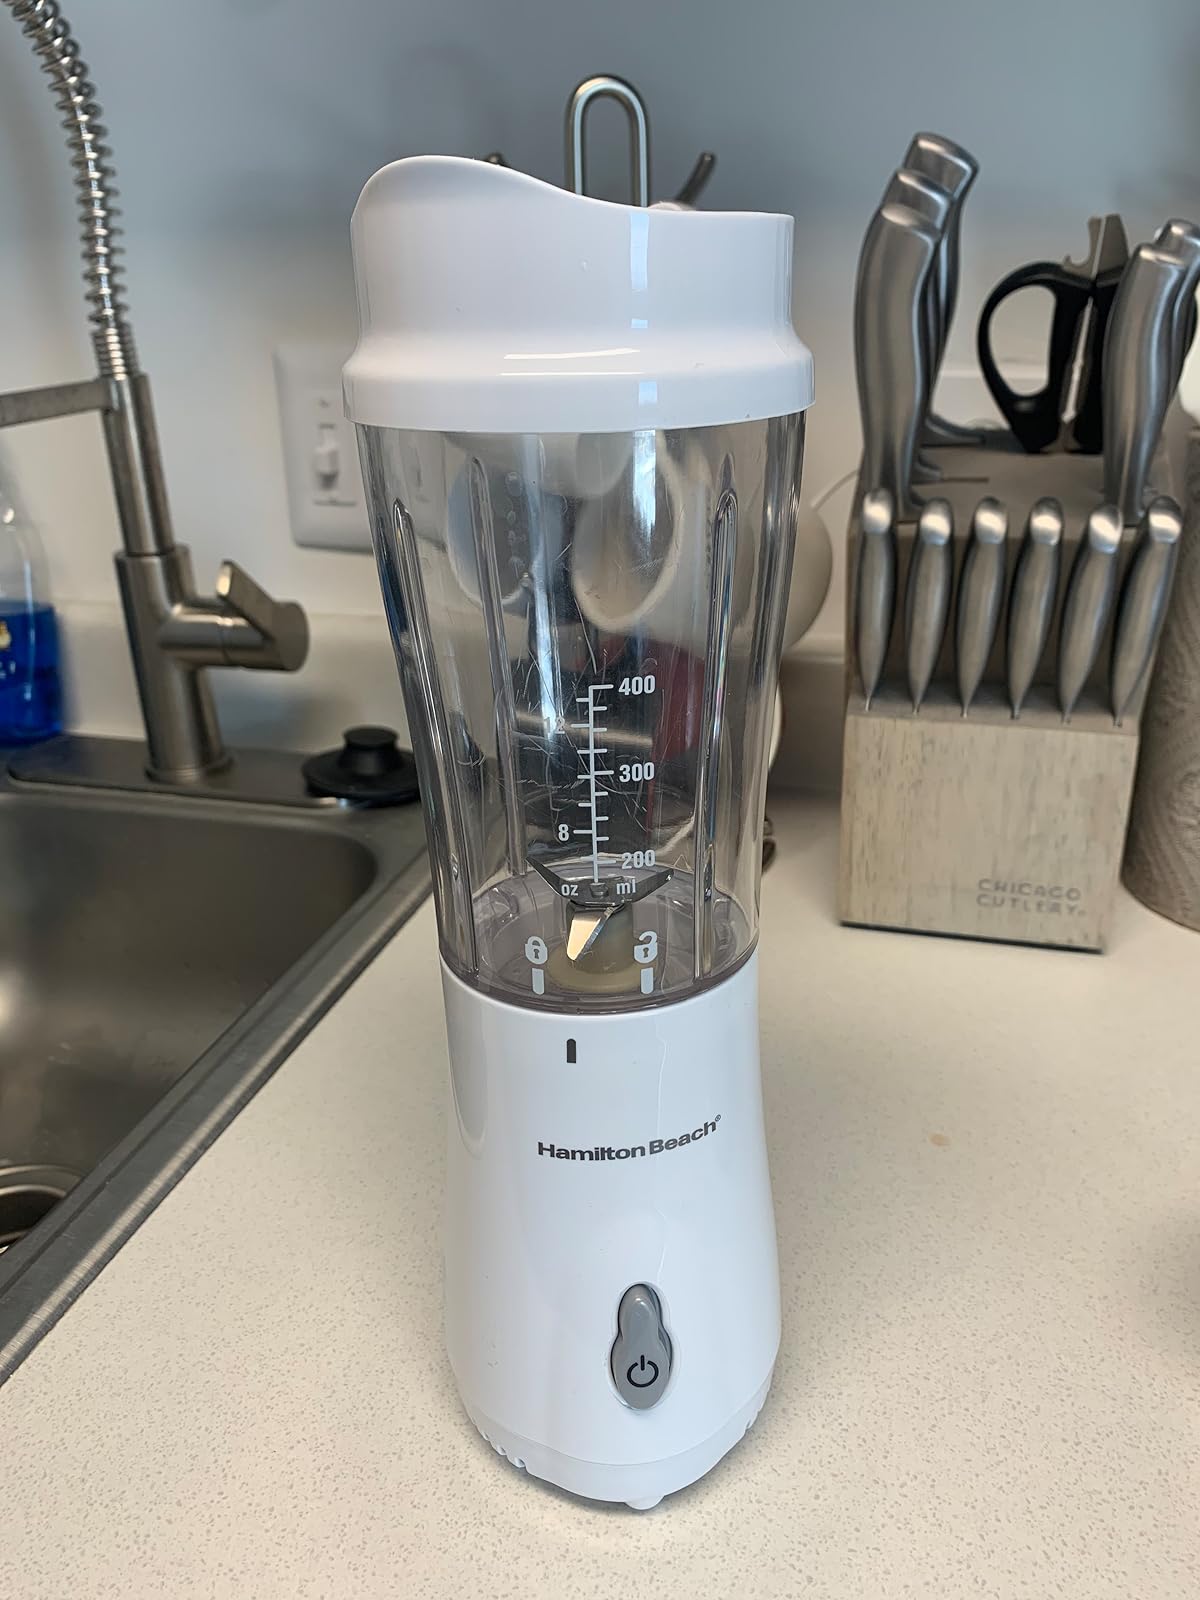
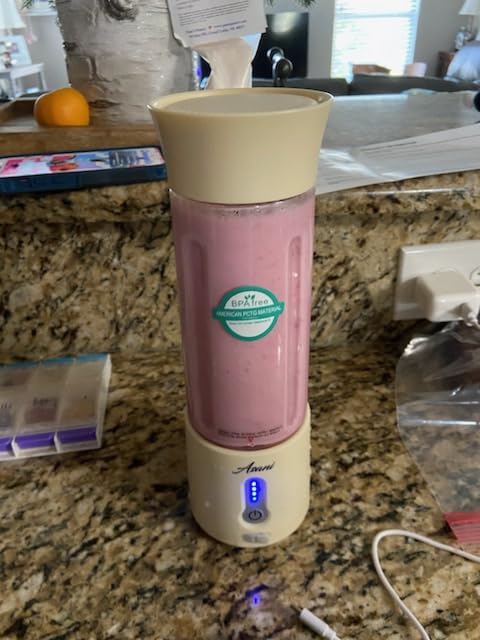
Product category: items_blender
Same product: no